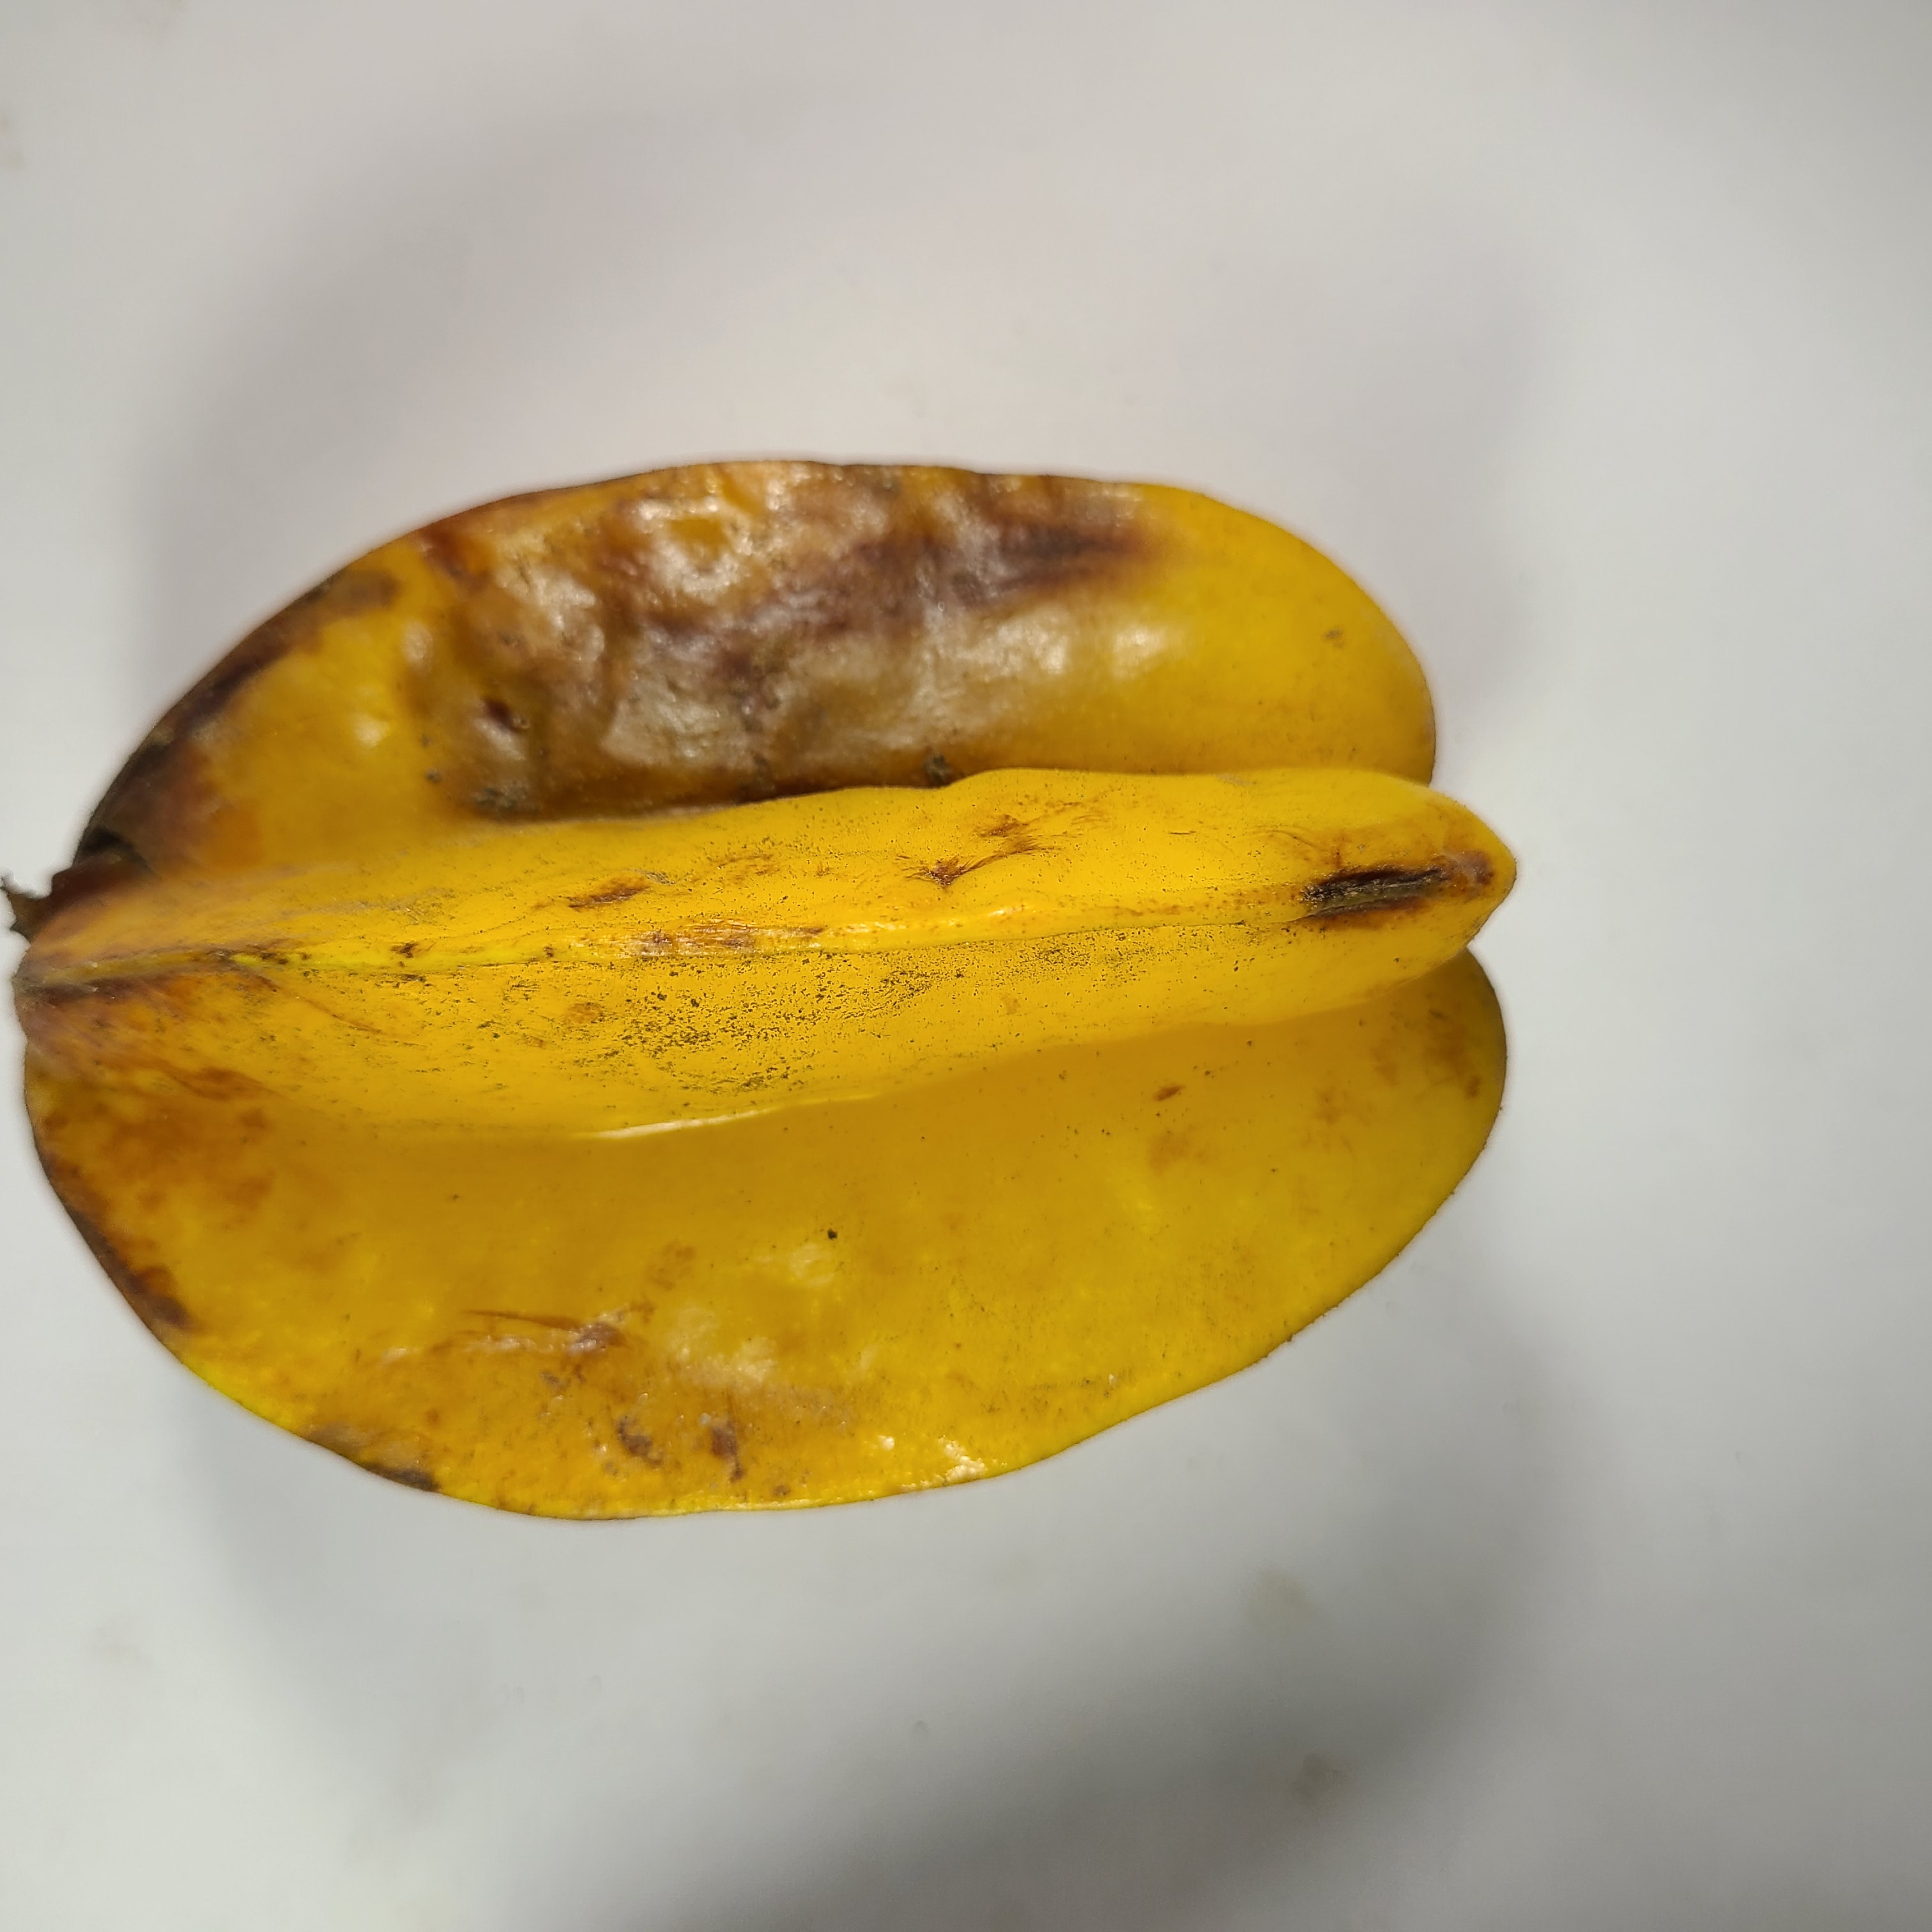
Label: Unhealthy Fruits